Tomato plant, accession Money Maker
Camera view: bottom (45 deg); turntable rotation: 240 degrees
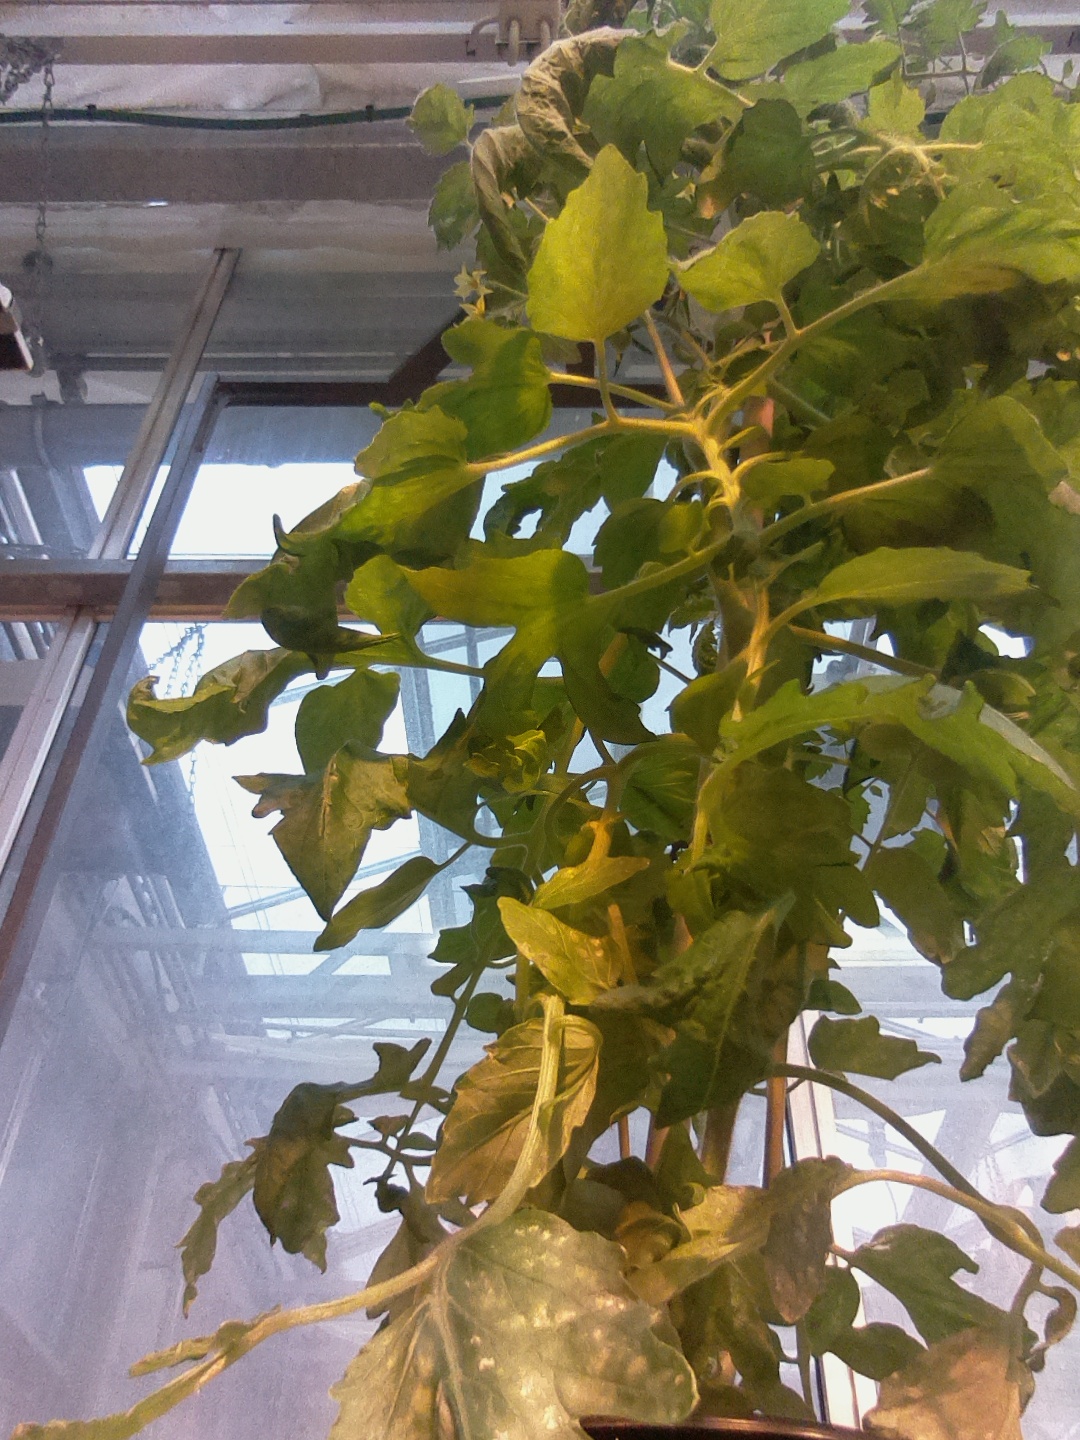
BBCH growth stage 70: Fruits at the main stem or branches visibles